Prehistoric art

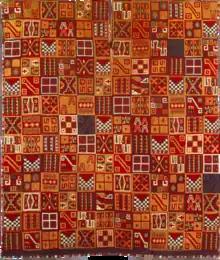
An Inca period tunic

The Wari dominated an area from northern to central Peru, with their main center near Ayacucho. Their art is distinguished from the Tiwanaku style by the use of bolder colors and patterns. Notable among Wari finds are tapestry garments, presumed to be made for priests or rulers to wear, often bearing abstract geometric designs of significant complexity, but also bearing images of animals and figures. Wari ceramics, also of high technical quality, are similar in many ways to those of the preceding cultures, where local influences from fallen cultures, like the Moche, are still somewhat evident. Metalwork, while rarely found due to its desirability by looters, shows elegant simplicity and, once more, a high level of workmanship.